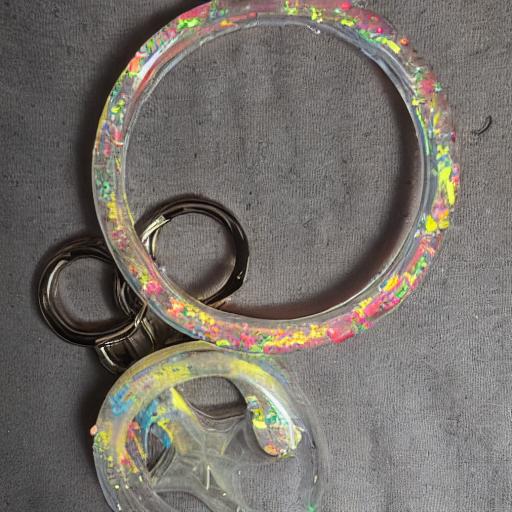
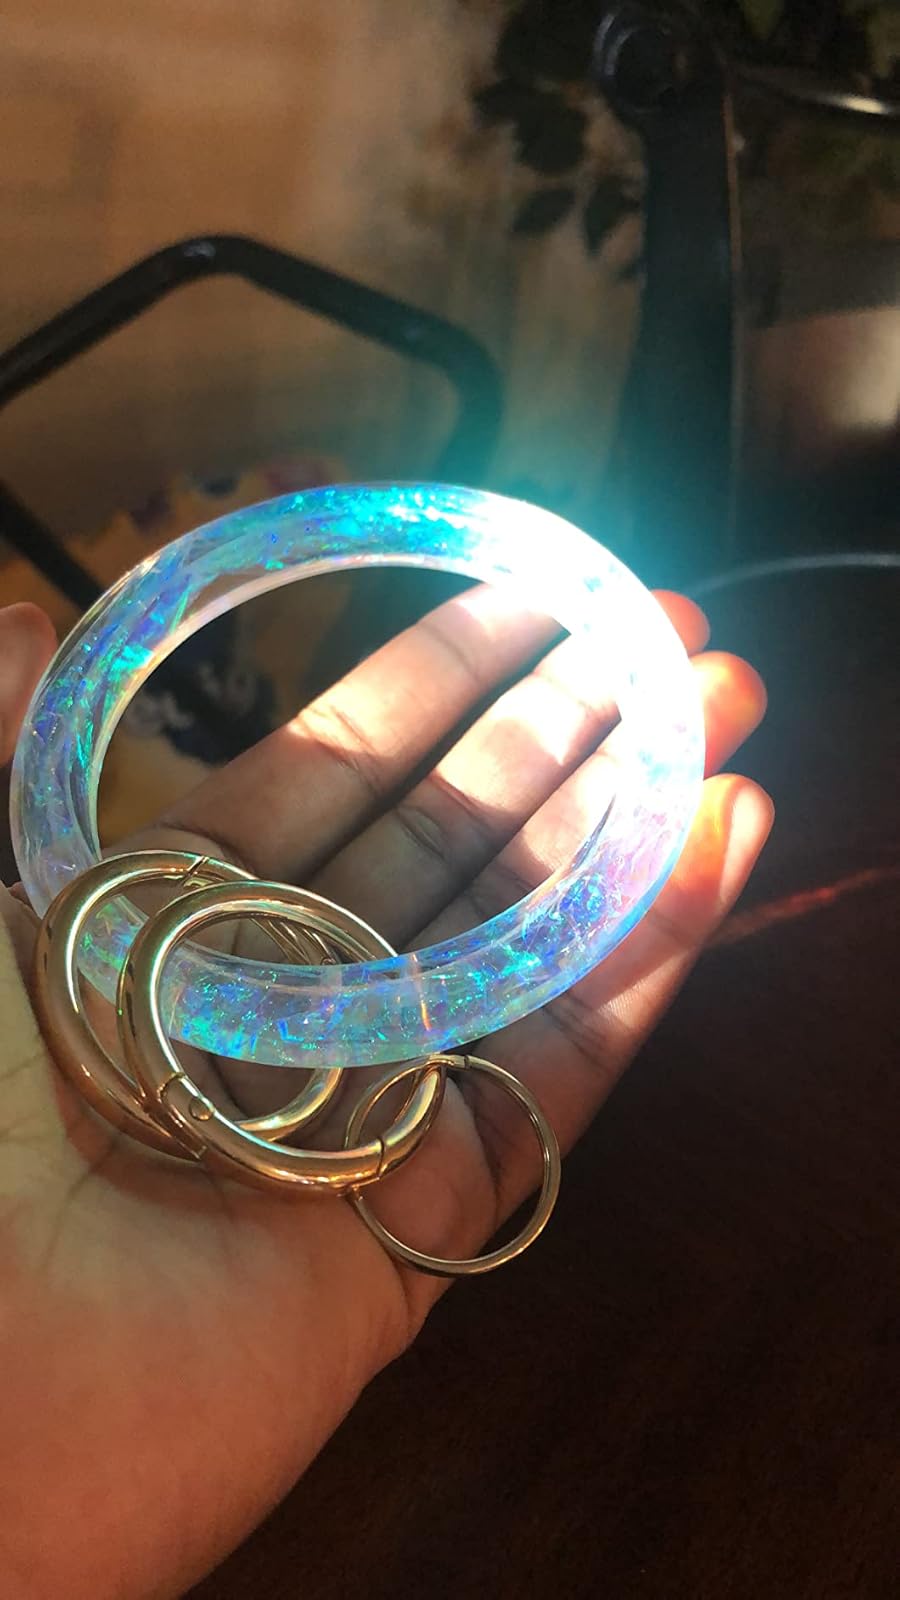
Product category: accessories_keychain
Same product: no